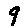
Label: 9